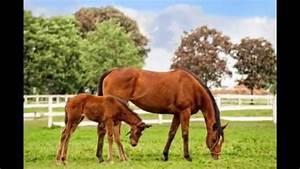
horse